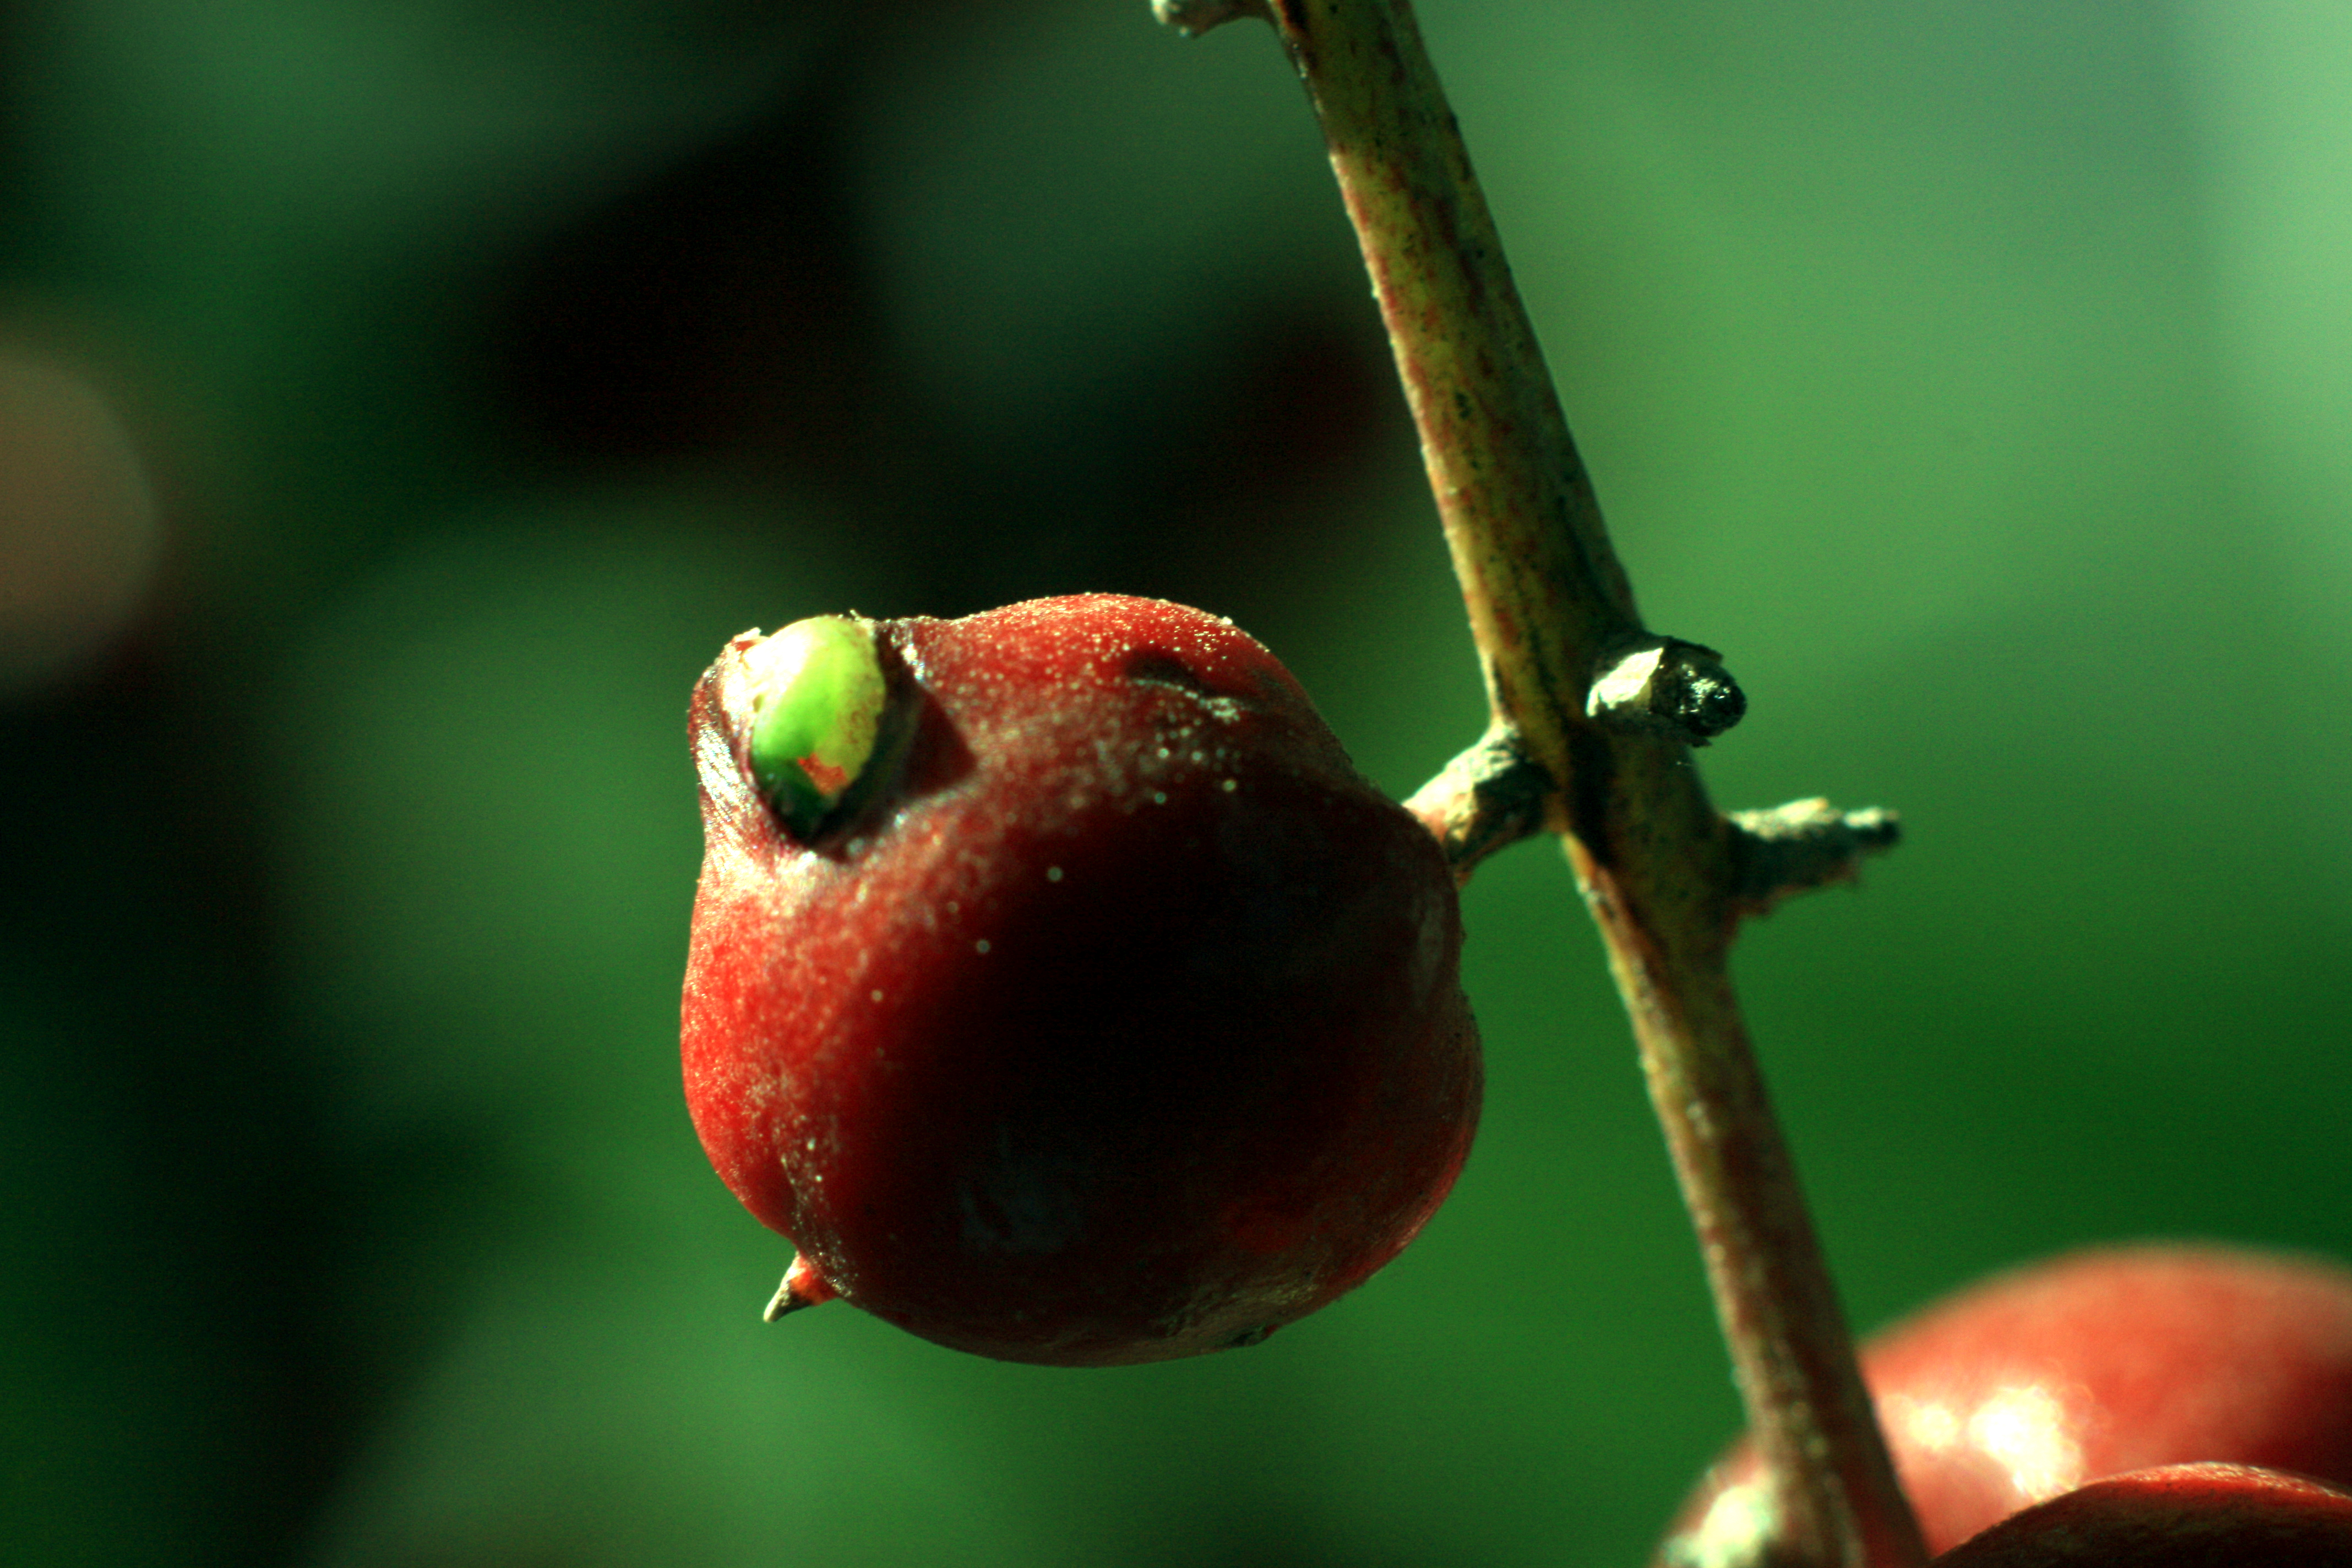
nature, branch, plant, photography, fruit, leaf, flower, food, green, red, produce, macro, flora, close up, bud, macro photography, flowering plant, rose family, plant stem, land plant